Grgo Martić

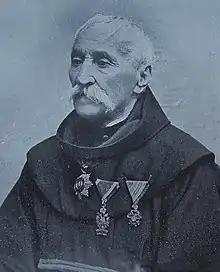

Grgo Martić (24 January 1822 – 30 August 1905), also known as Grga or Mato Martić, was a Bosnian friar, writer, and translator in the Franciscan Province of Bosna Srebrena. During his lifetime, Martić earned a nickname Bosnian Homer.